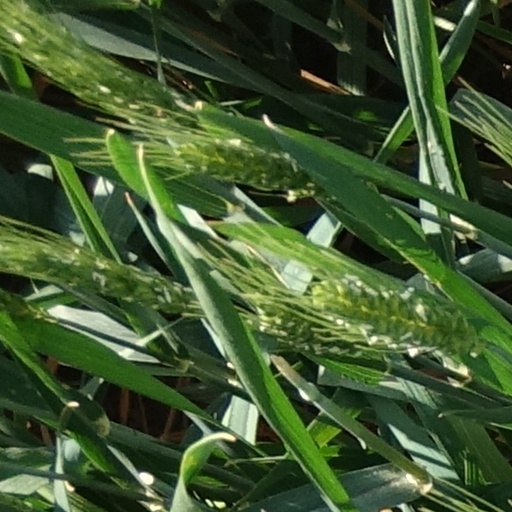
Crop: wheat